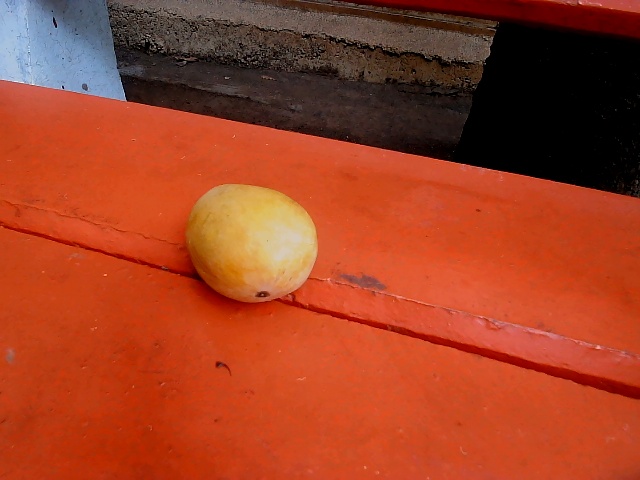
Label: Ripe_Mango